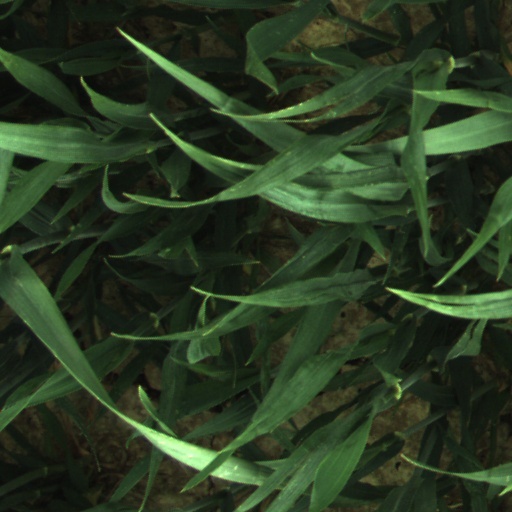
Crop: wheat